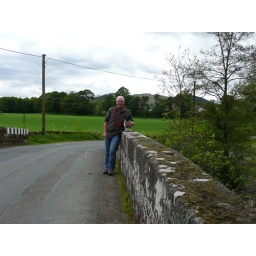
Me and Roxi on the bridge over the river at penpont